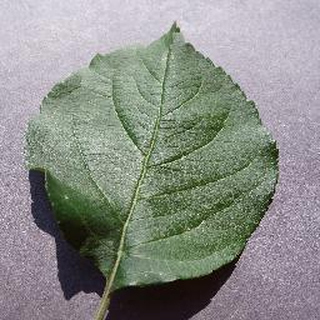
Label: healthy_apple